Answer in natural language. Considering the relative positions, where is pedestal sink with a wide basin with respect to framed monochromatic wall decor painting? Choose between the following options: right or left
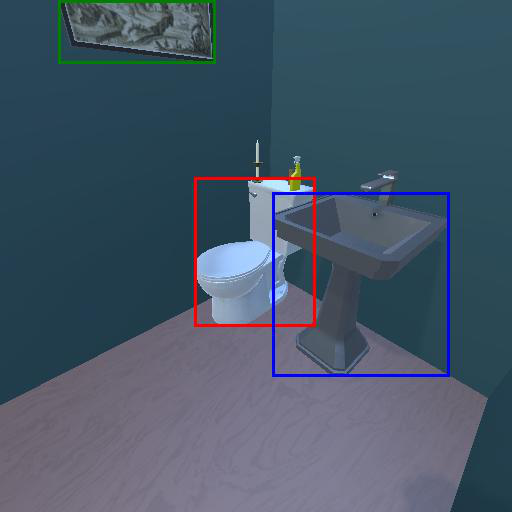
<answer>right</answer>